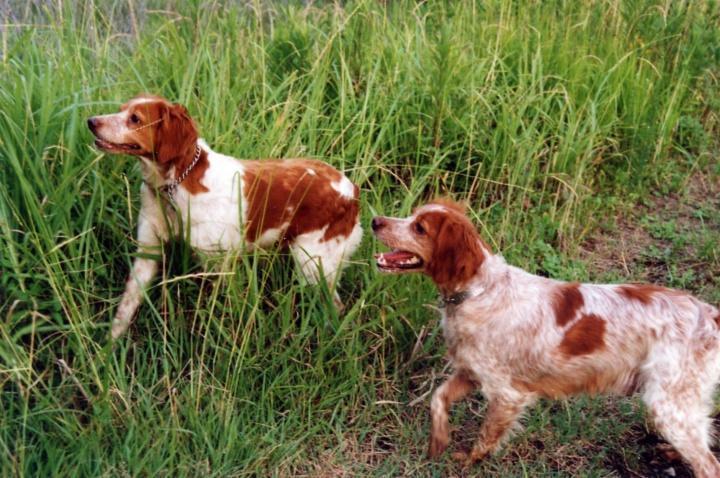
Brittany_spaniel